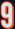
Number: 9